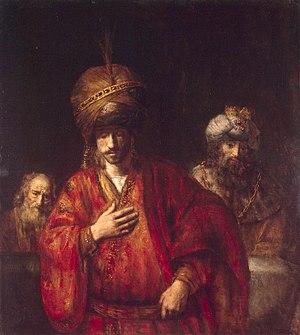
David et Urie est un tableau tardif de Rembrandt, daté de 1665 environ par le musée de l'Ermitage, ou de 1666-1669 dans l'exposition de 2015 Rembrandt tardif du Rijksmuseum d'Amsterdam. Il dépeint le moment où le roi Davidenvoie Urie le Hittite au front de la guerre avec les Ammonites afin que David puisse coucher avec la femme d'Urie, Bethsabée.